David Chiu (poker player)

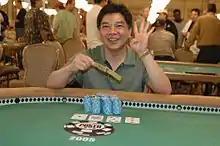
Chiu winning an event at the 2005 World Series of Poker

David Chiu (born August 23, 1960, in Davenport, Iowa) is a Chinese American professional poker player, based in Las Vegas, Nevada, who has won five World Series of Poker bracelets. He is also the winner of the 2008 World Poker Tour's WPT World Championship, and the first winner of the Tournament of Champions of Poker.